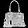
Label: Bag